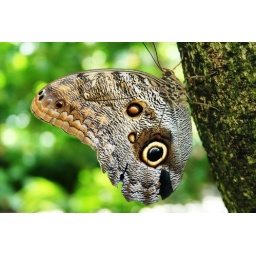
Brown butterfly at butterfly house in faust park st. Louis county